Paris by Night 98

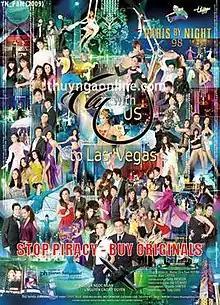
PBN 98 Poster

Paris by Night 98: Fly With Us to Las Vegas is a "Paris by Night" program produced by Thúy Nga that was filmed at the Theatre for the Performing Arts in Planet Hollywood Resort & Casino on September 18 and 19, 2009 and had a DVD release on December 10, 2009. The show was hosted by Nguyễn Ngọc Ngạn and Nguyễn Cao Kỳ Duyên.